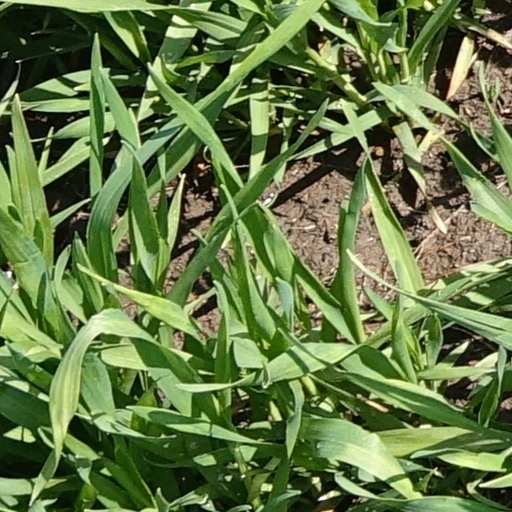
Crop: wheat